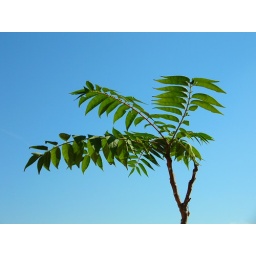
This plant somehow survived the fog and tons of used cigarette butts around it on a flat's balcony